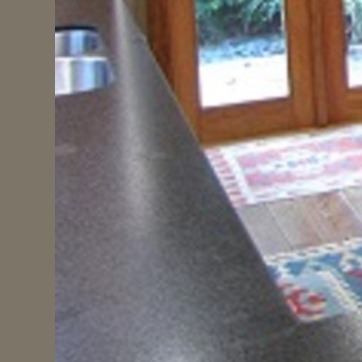
Material: polishedstone